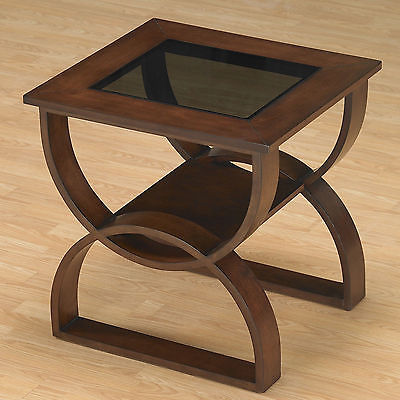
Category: table